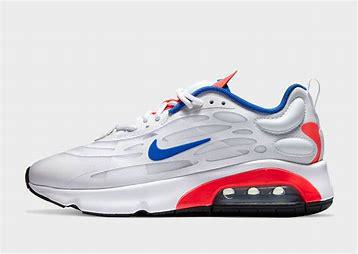
Brand: Nike
Model: Air Max Exosense